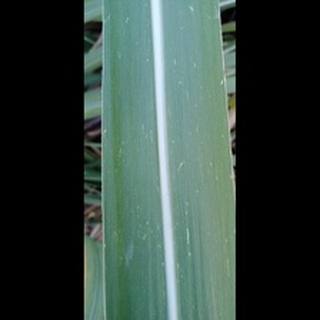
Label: sugarcane_mosaic